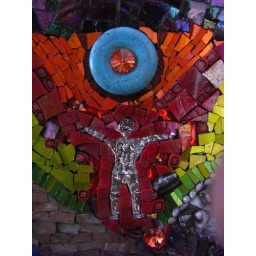
This is the human figure, surrounded by a stylized red and green bird.